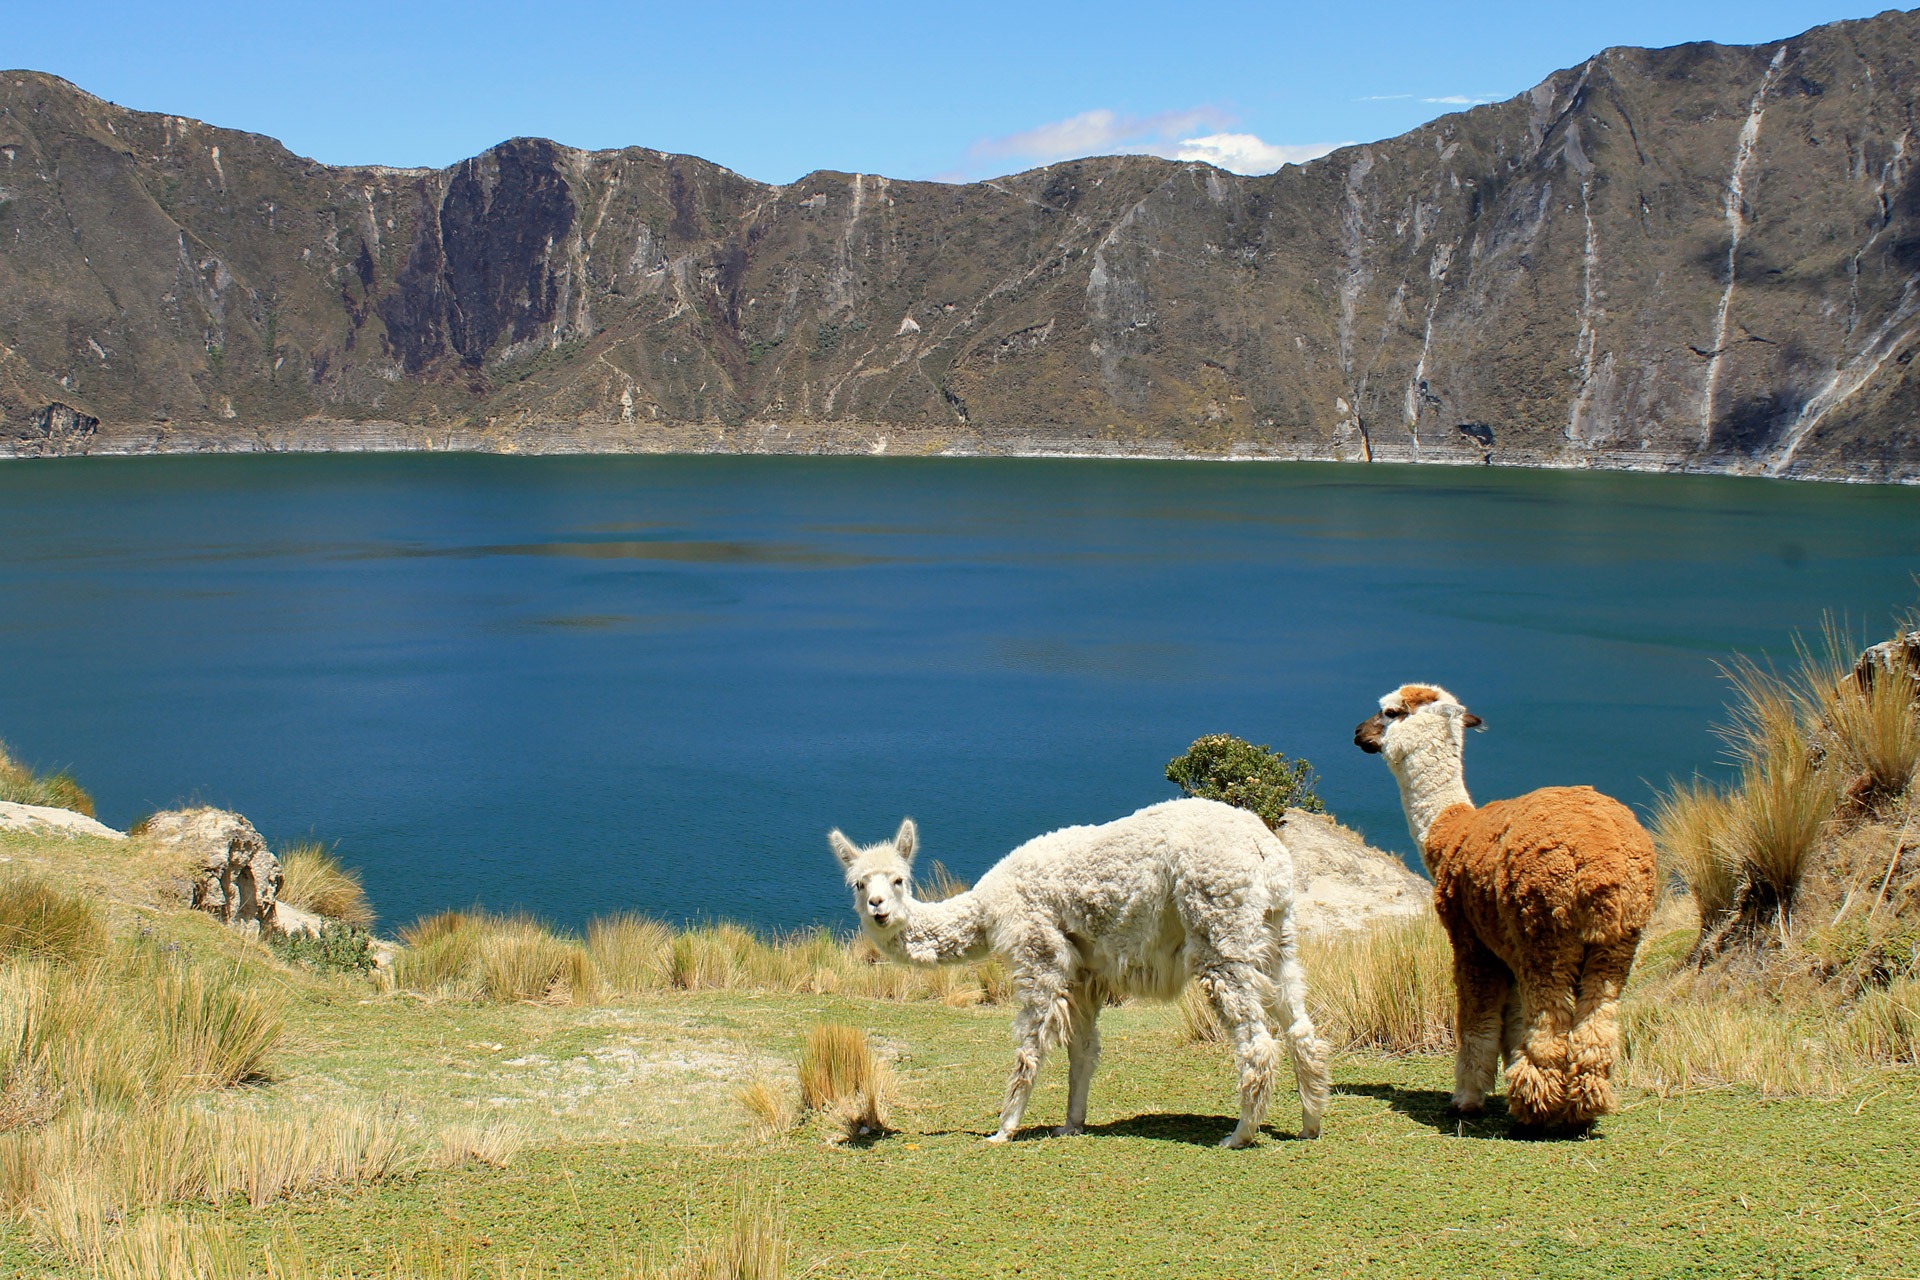
landscape, wilderness, mountain, lake, animal, mountain range, wildlife, fluffy, pasture, grazing, livestock, sheep, america, mammal, wool, llama, south, grassland, llamas, plateau, andes, ecuador, quilotoa, camelid, camel like mammal